Robert Johnson (archdeacon of Leicester)

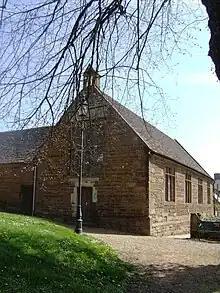
The original school building of Uppingham School

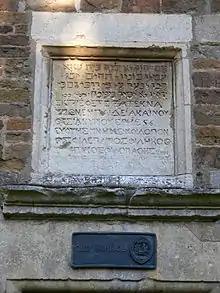
Inscription above the door of the Old School of Oakham School

He was the Puritan rector of North Luffenham, Rutland, for 51 years, from 1574 until his death. He was also Archdeacon of Leicester from 1591 to 1625. Using the income from these and other church posts he held concurrently, he founded free grammar schools in Oakham and Uppingham in 1584, as well as other charitable institutions. He enjoyed the patronage of Sir Nicholas Bacon, Lord Keeper of the Great Seal, and William Cecil, 1st Baron Burghley.